Massey Lopes, 2nd Baron Roborough

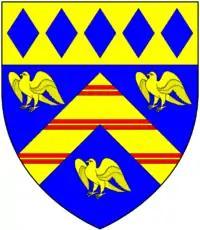

The Arms of Lopes, as granted to Manasseh Masseh Lopes, are blazoned "Azure, a chevron or charged with three bars gemelles gules between three eagles rising of the second on a chief of the second five lozenges of the first"